Louisa Wilkins

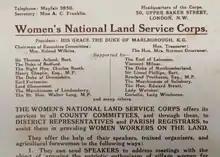
Extract from a Women's National Land Service Corps pamphlet

In February 1916 the Women's Farm and Garden Union sent a deputation to meet Lord Selborne to establish a group in response to the war effort. Selborne's Ministry of Agriculture agreed to fund a Women's National Land Service Corps with a grant of £150 and Wilkins was to lead the new voluntary organisation that was to focus on recruiting women for emergency agricultural war work. She chaired the executive committee, offices were established in Upper Baker Street and the 9th Duke of Marlborough agreed to be president.